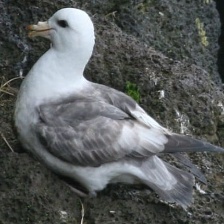
Species: NORTHERN FULMAR
Scientific name: FULMARUS GLACIALIS